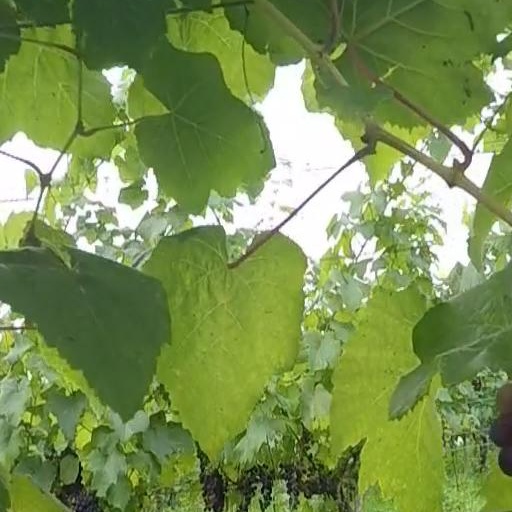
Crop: grape